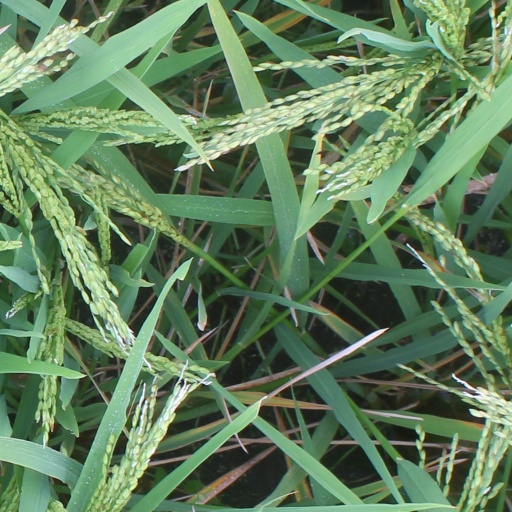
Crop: rice